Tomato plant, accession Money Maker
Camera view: bottom (45 deg); turntable rotation: 180 degrees
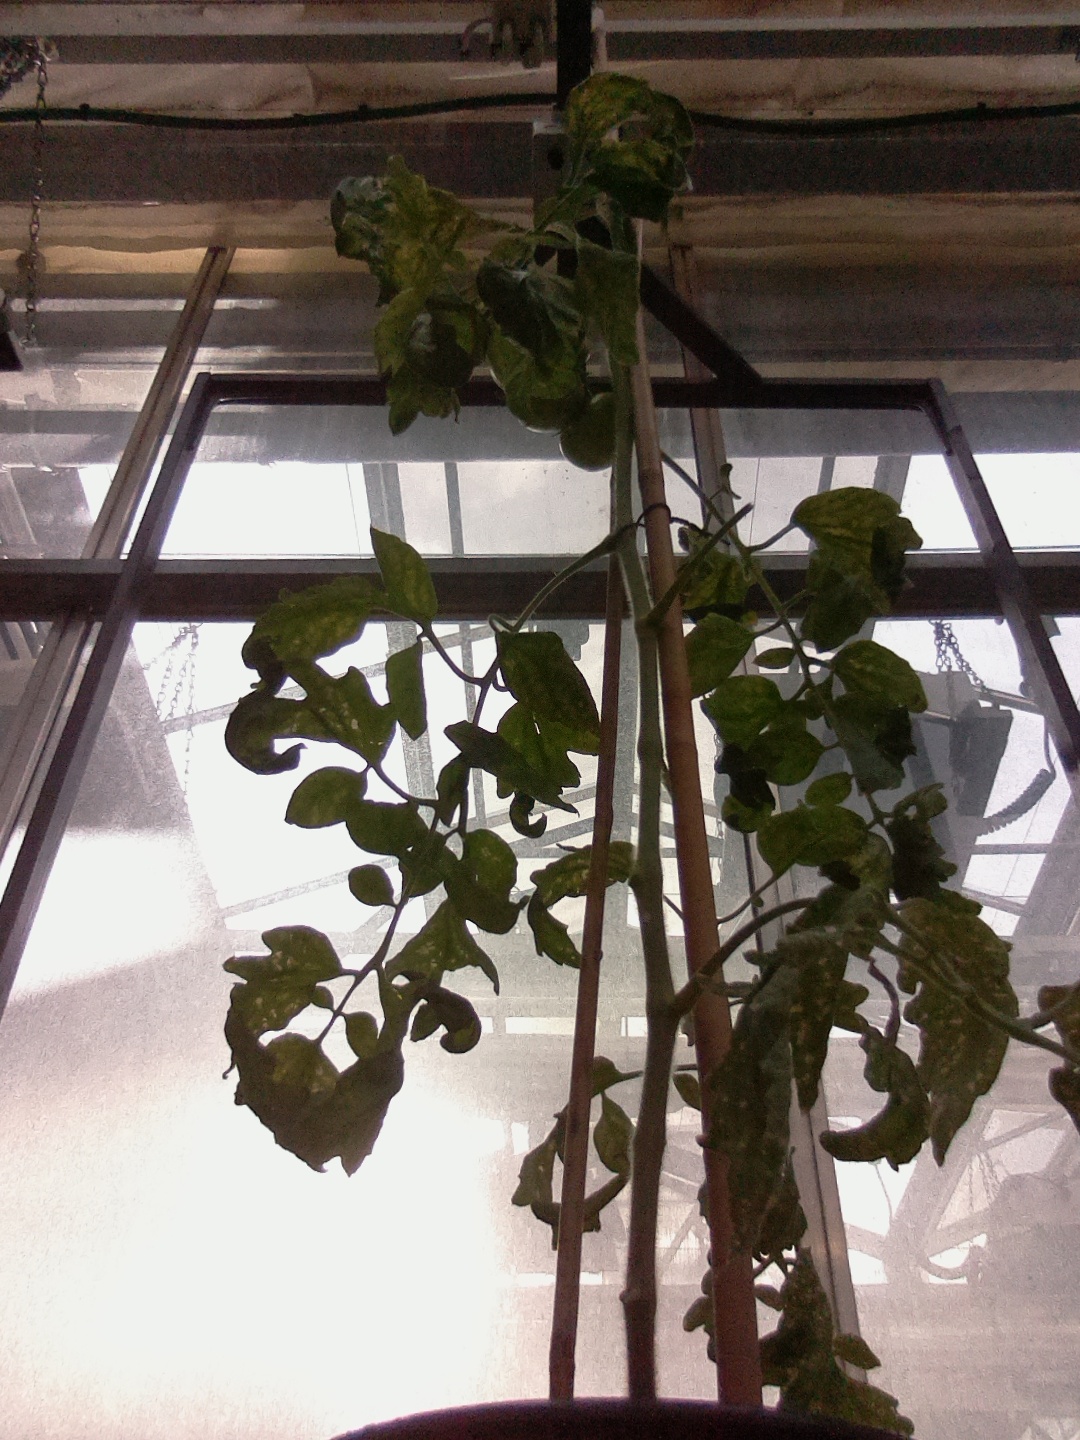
BBCH growth stage 77: 70%-80% of final fruit size